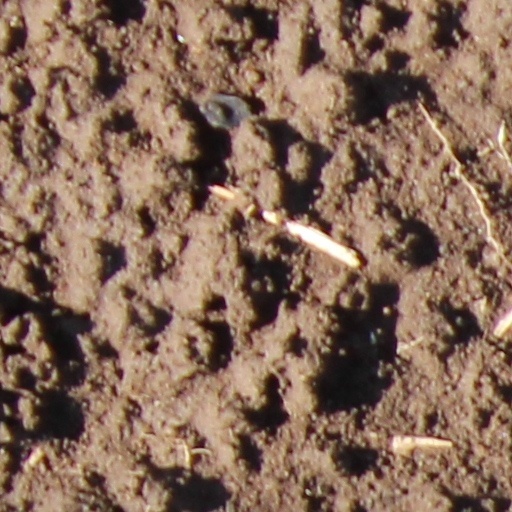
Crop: wheat